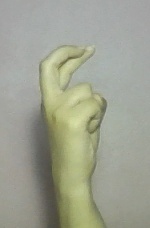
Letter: zay